David Ousted

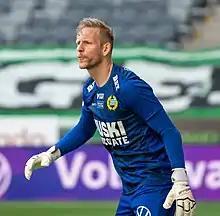
Ousted in 2021

David Ousted Hansen (born 1 February 1985) is a Danish retired professional footballer who played as a goalkeeper. He played with SønderjyskE and Randers in the Danish Superliga, before moving to the Major League Soccer in 2013 where he went on to represent Vancouver Whitecaps, D.C. United and Chicago Fire. At the end of his career, Ousted returned to Europe playing with Hammarby IF in the Swedish Allsvenskan.